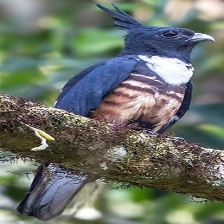
Species: BLACK BAZA
Scientific name: AVICEDA LEUPHOTES